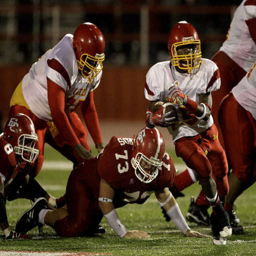
person eludes the tackle of person .